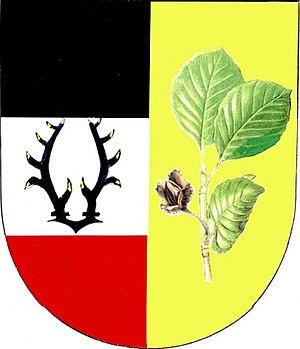
Bučí est une commune du district de Plzeň-Nord, dans la région de Plzeň, en République tchèque. Sa population s'élevait à 168 habitants en 2019.